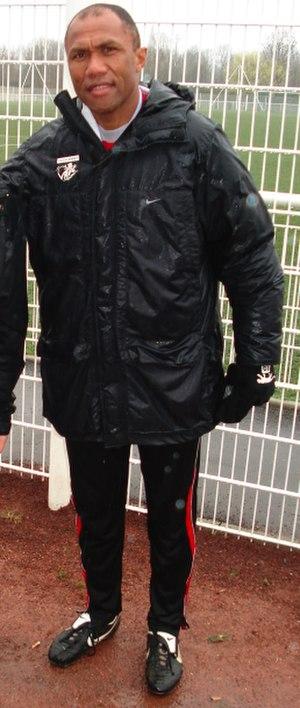
Antoine Kombouaré
Nouméa, principale ville portuaire de Nouvelle-Calédonie, est le chef-lieu de cette collectivité d'outre-mer française au statut spécifique et de la Province Sud, située sur une presqu'île de la côte sud-ouest de la Grande Terre.
Le peuple kanak est un peuple autochtone mélanésien français de Nouvelle-Calédonie dans le Pacifique Sud. Il constitue la population majoritaire de la province Nord et de la province des îles Loyauté.
La saison 2006-2007 du Valenciennes FC est celle de la remontée du club en Ligue 1.
Antoine Kombouaré est un footballeur français devenu entraîneur, né le 16 novembre 1963 à Nouméa en Nouvelle-Calédonie. Il évolue au poste de défenseur du début des années 1980 à la fin des années 1990.